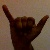
The image shows a hand gesture representing the letter 'Y' in Indian Sign Language.